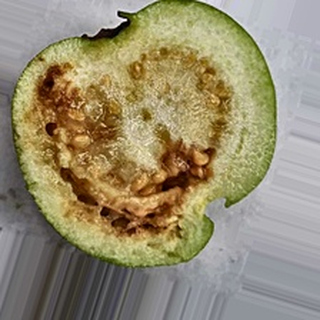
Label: guava_fruit_fly